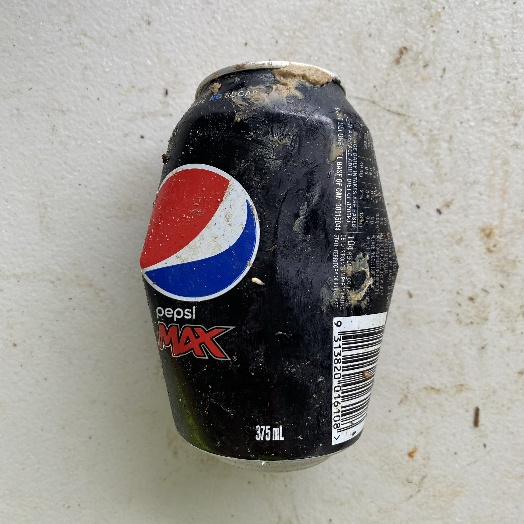
Label: Metal